Afraad Rebellion

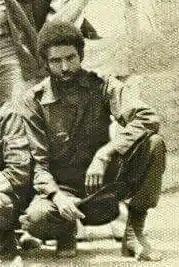
Afraad commander Mohamed Farah Dalmar Yusuf "Mohamed Ali"

One of the militias formed by the Ogaden refugees was the WSLF, officially created to fight Ethiopia and "reclaim ethnic Somali territory" in Ethiopia but it was used primarily against local Isaaq civilians and nomads. A Human Rights Watch's Africa Watch report states "The WSLF was ostensibly being trained to fight Ethiopia to regain the Ogaden, but, in fact, terrorized the Isaak civilian population living in the border region, which came to fear them more than the Ethiopian army. Killing, rape and looting became common."